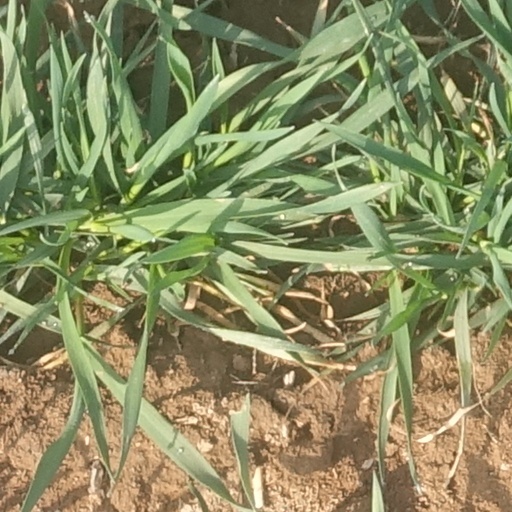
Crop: wheat